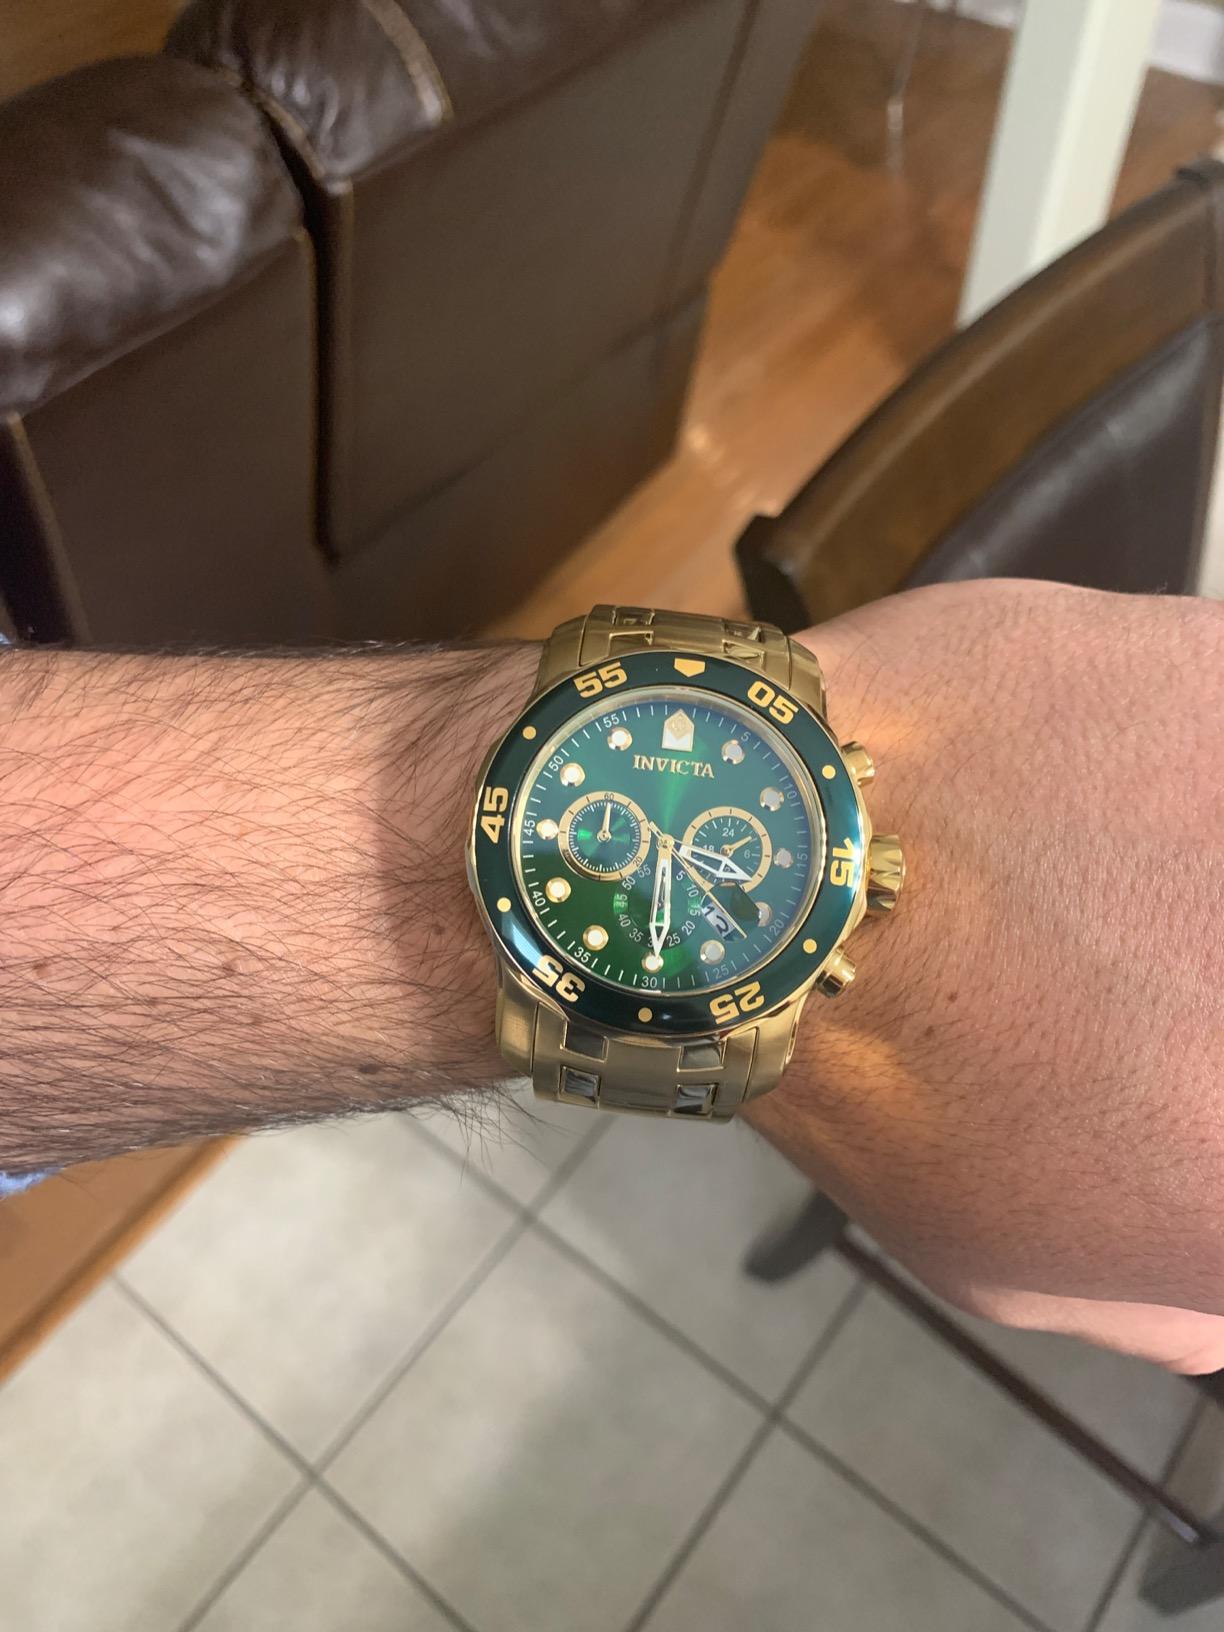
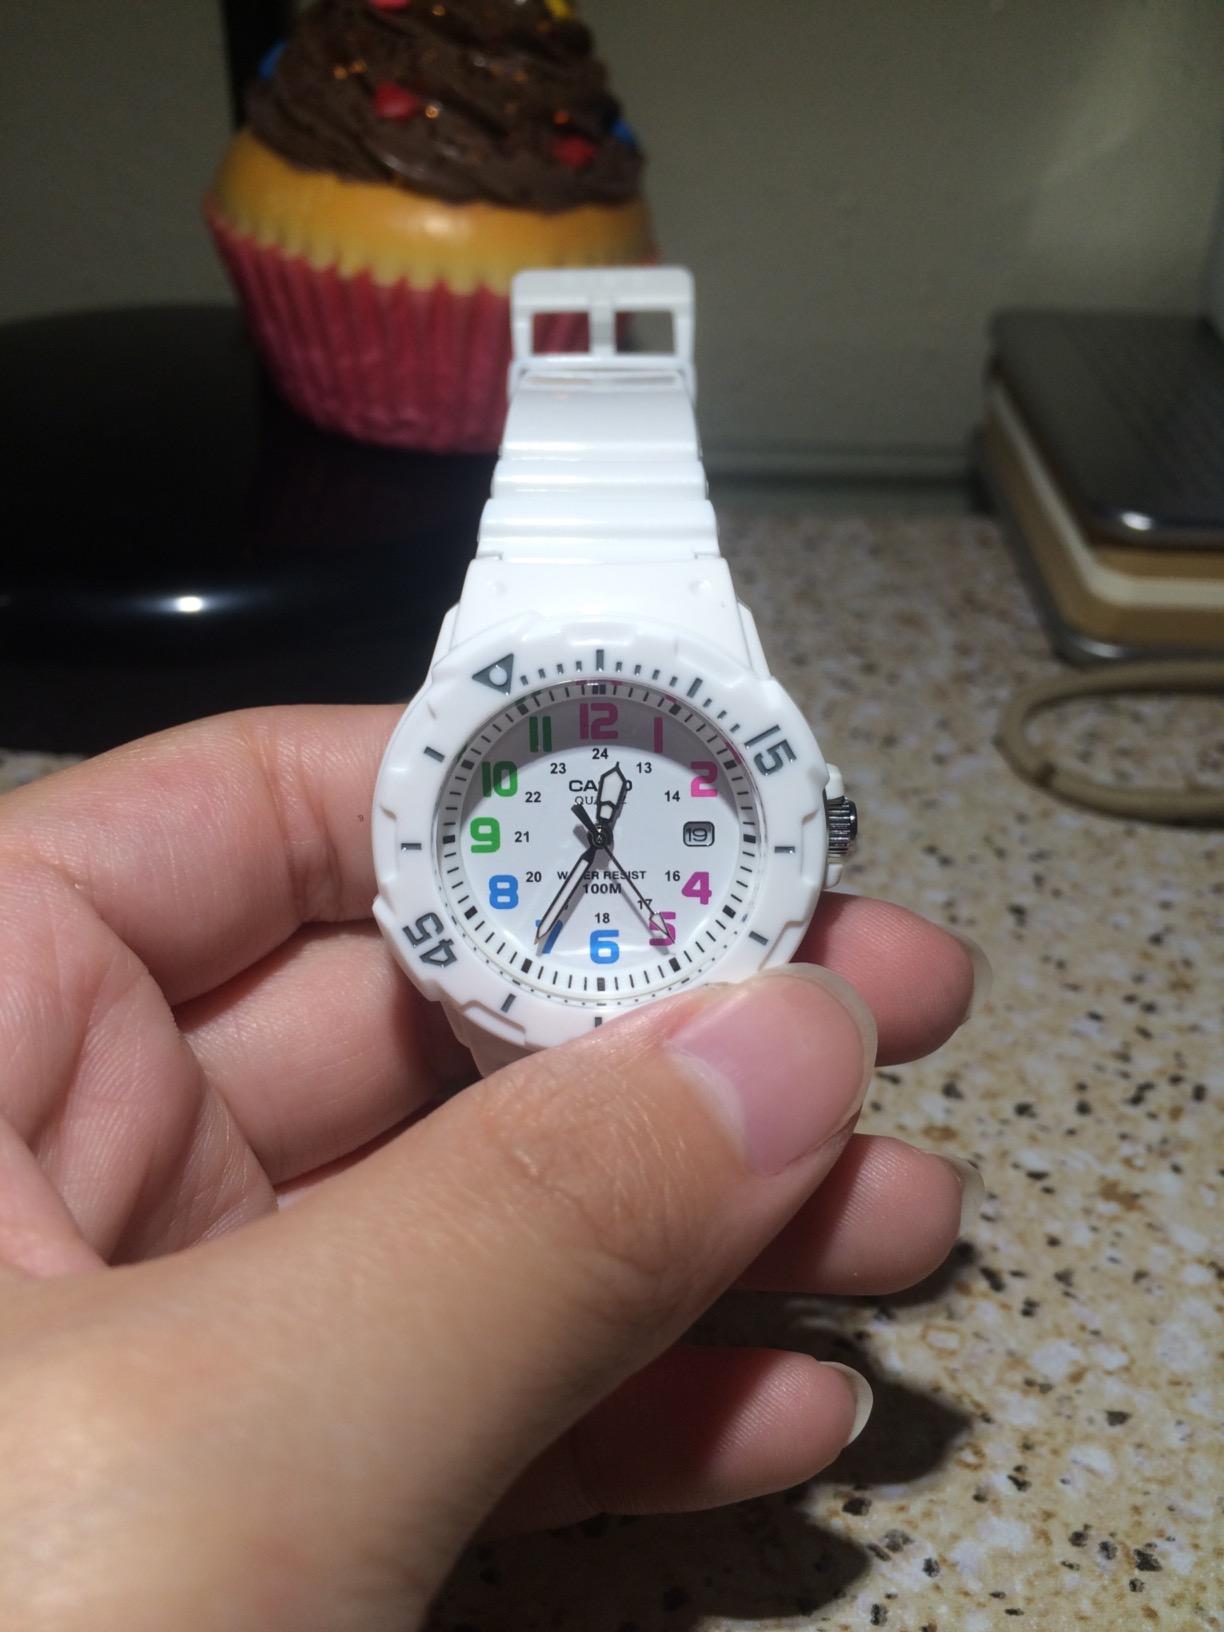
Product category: accessories_watch
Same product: no